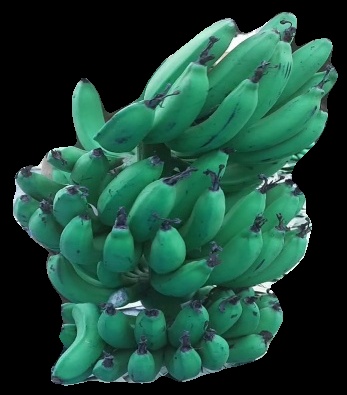
Variety: pachbale
Grade: grade3